Kenilworth railway station

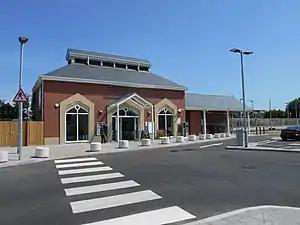
The main building of the reopened Kenilworth station

Kenilworth railway station serves the town of Kenilworth, Warwickshire, England; it is a stop on the Coventry to Leamington Line. The original Kenilworth station opened in 1844, before being rebuilt in 1884 and closed in 1965. In 2013, it was announced that the station would reopen in 2016; it finally reopened on 30 April 2018.